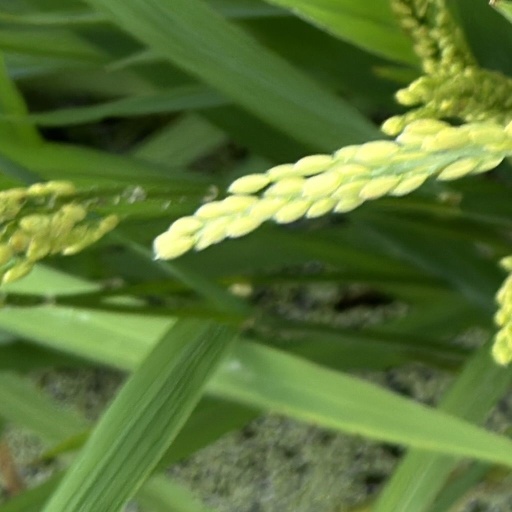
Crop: rice